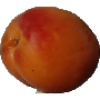
Label: apricot